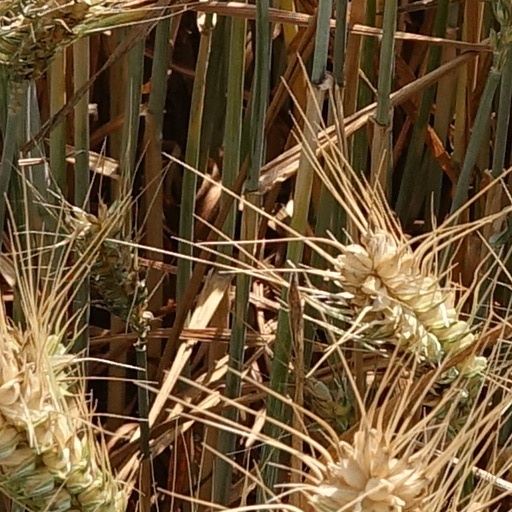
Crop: wheat